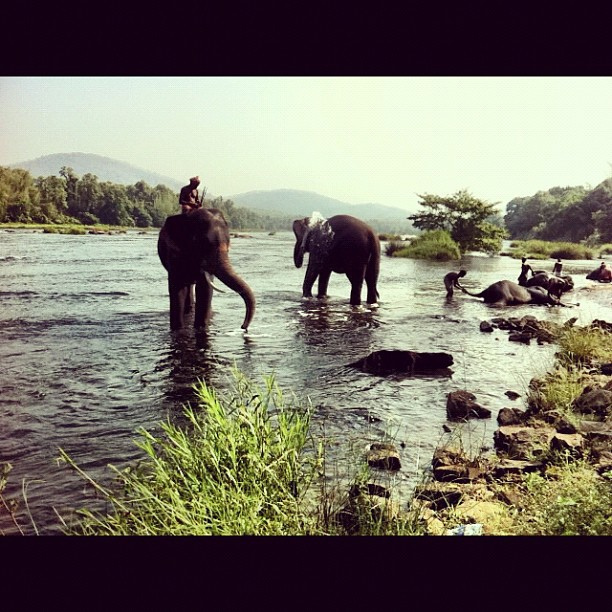
user: Given an image and a question. Answer the question in a short answer. Question: Is the elephants in a river or pond? Short Answer:
assistant: river